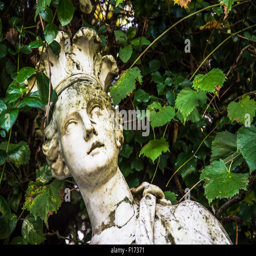
old statue inside the garden